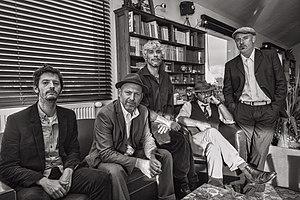
Photo du groupe L'Attirail en 2015
L'Attirail est un groupe de musique français fondé en 1994, aux influences balkaniques, orientales, ska, rock et western.